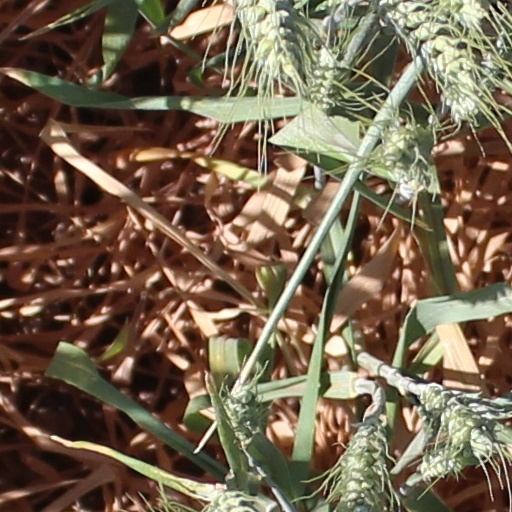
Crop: wheat